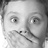
Emotion: surprise